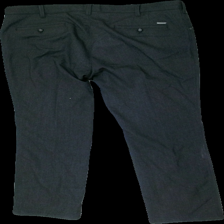
View: back
Type: Trousers
Category: Men
Brand: Not in the list
Brand text on label: Sunwill
Colors: Grey
Material: Unknown
Pattern: Other
Cut: Regular
Season: All
Stains: Minor
Price range: <50
Recommended usage: Export